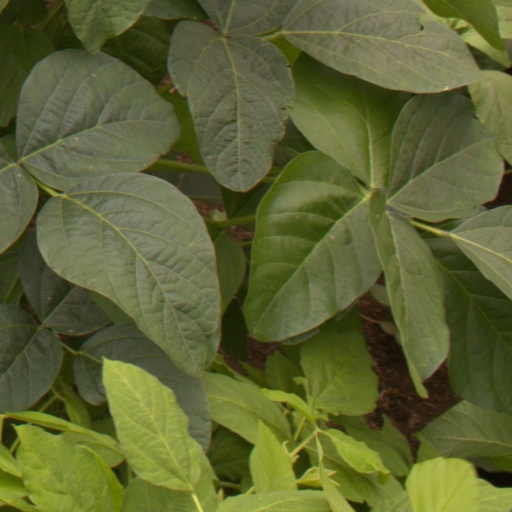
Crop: soybean